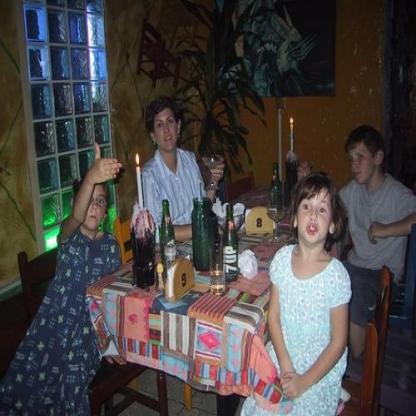
Scene: Indoor